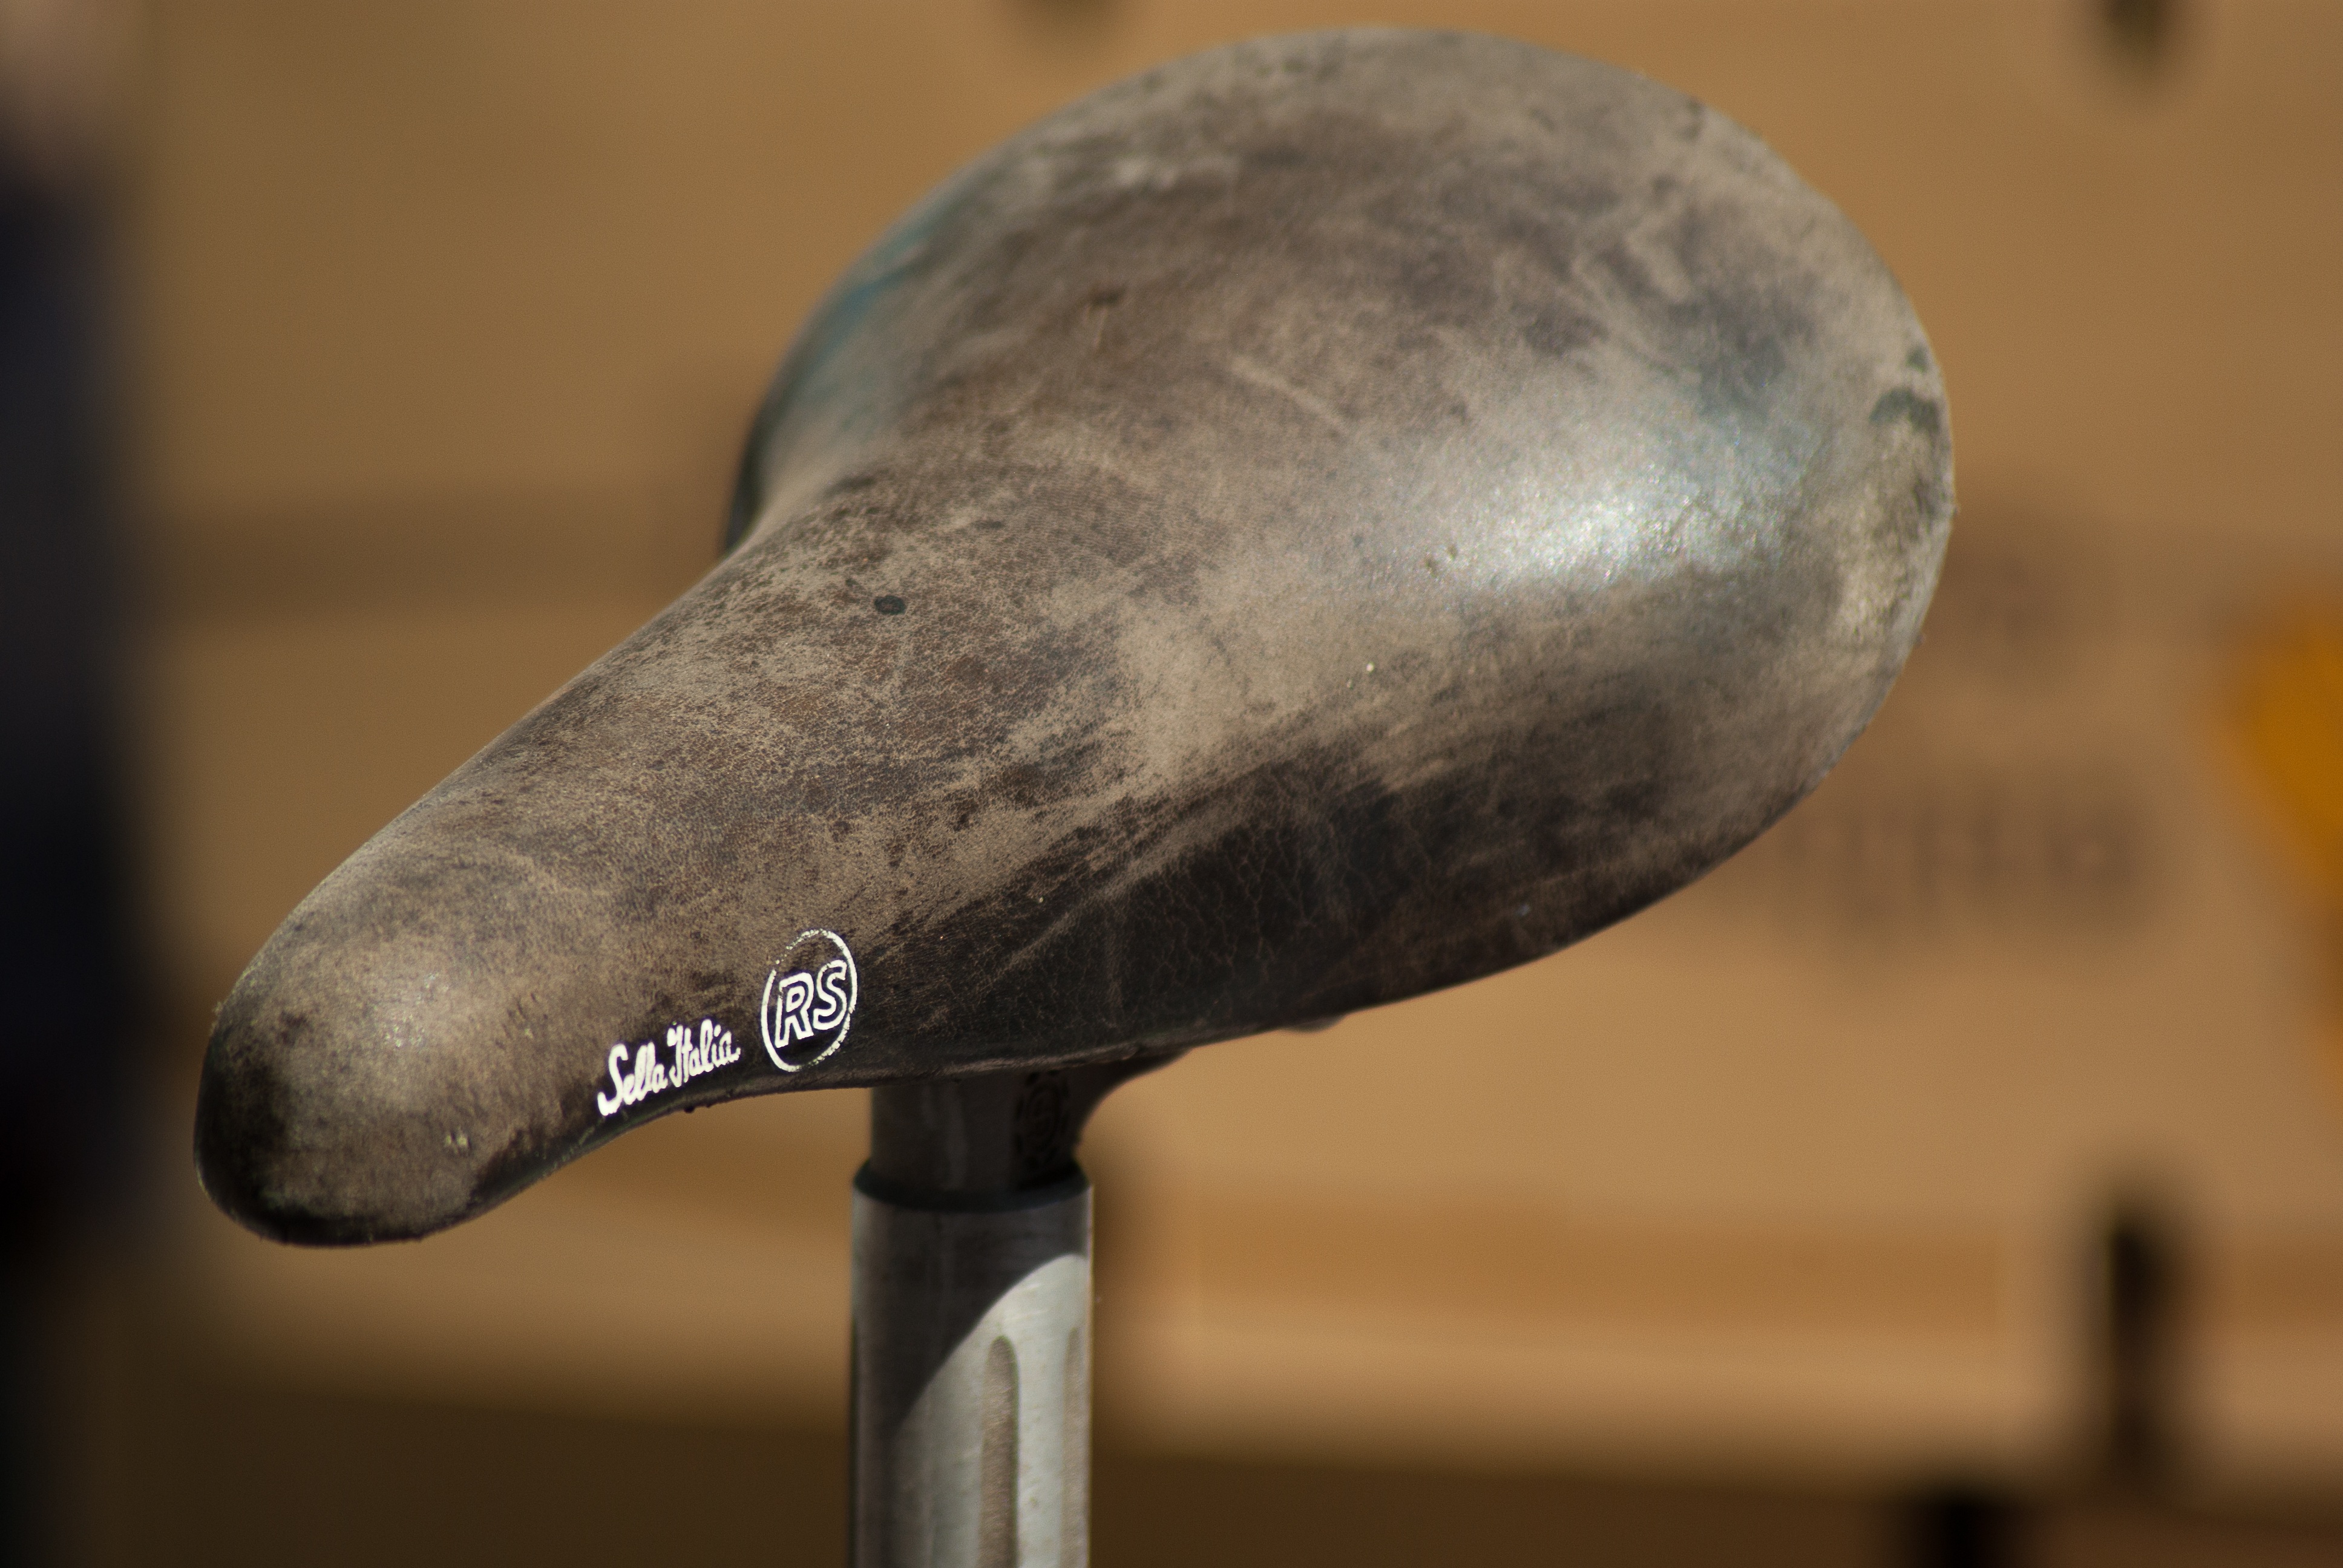
bicycle, bike, beak, cool image, saddle, cool photo, bike saddle